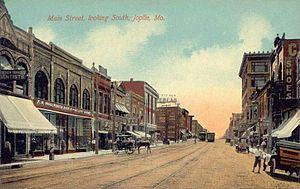
Joplin est une ville des comtés de Jasper et de Newton, dans l’État du Missouri, aux États-Unis.